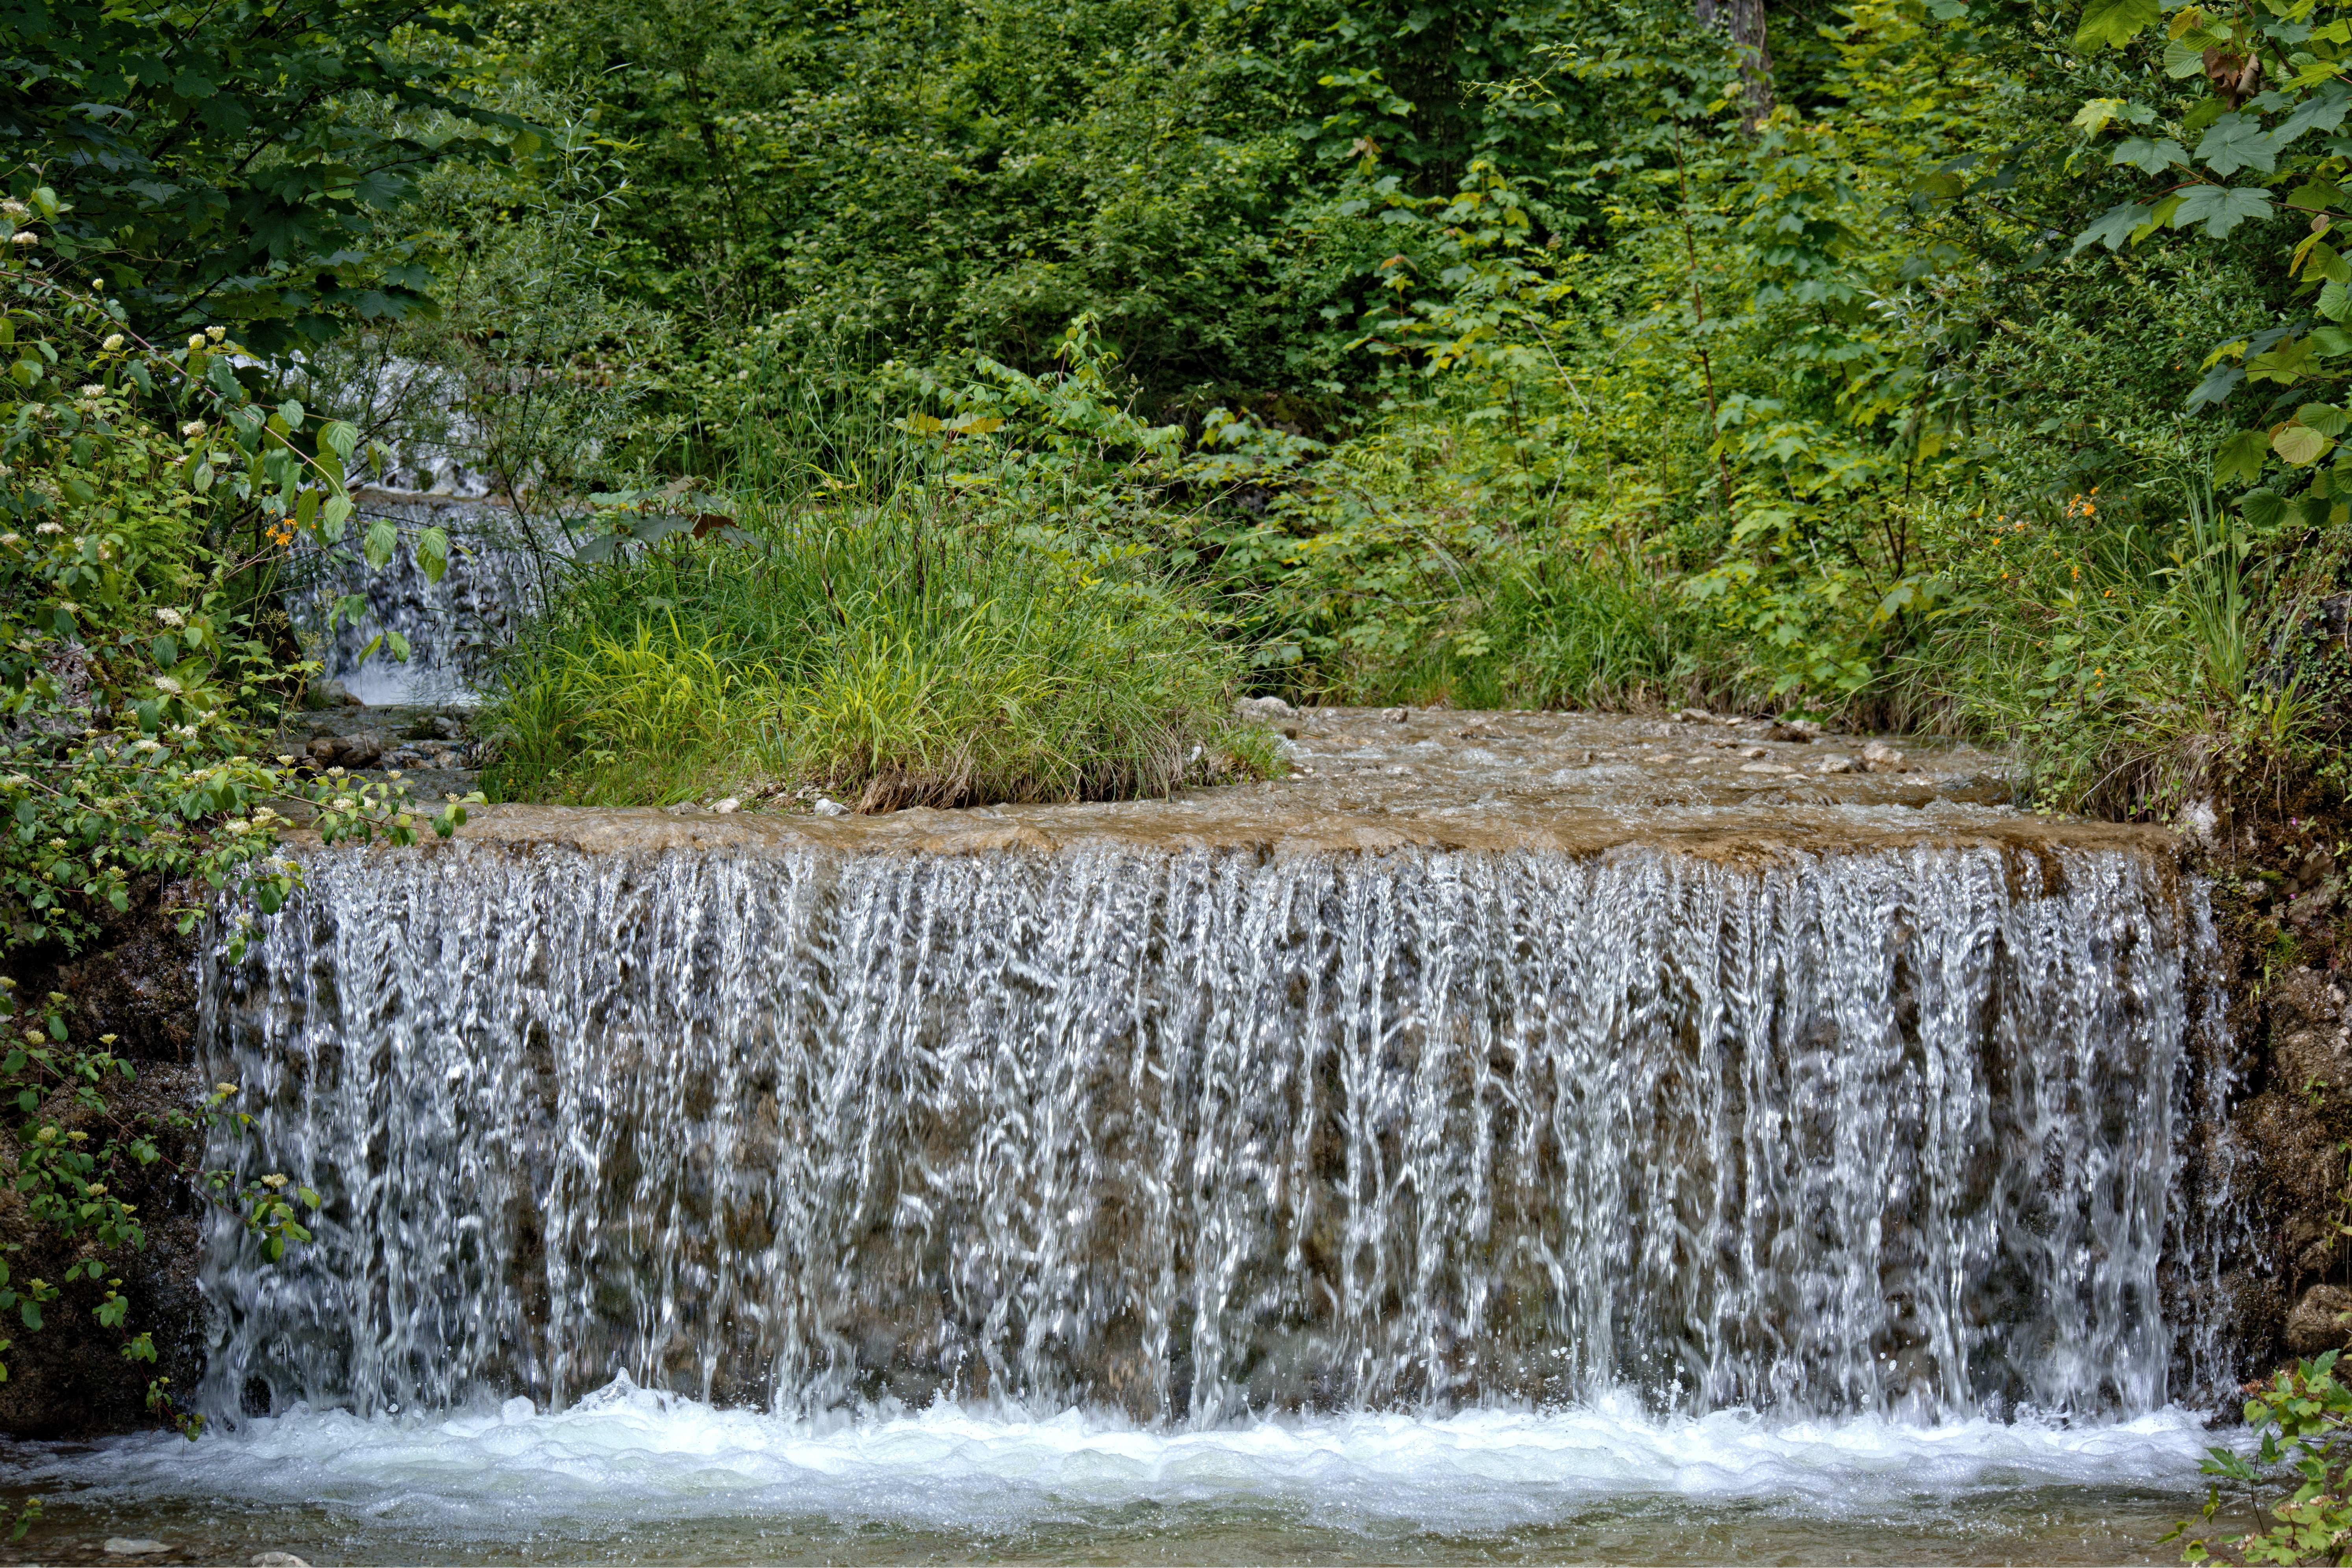
tree, water, nature, waterfall, creek, river, pond, stream, cascade, splash, botany, garden, body of water, bach, waters, water feature, watercourse, bubbly, gradually, water running